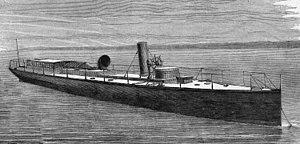
Une illustration du torpilleur HMS Lightning en 1877.